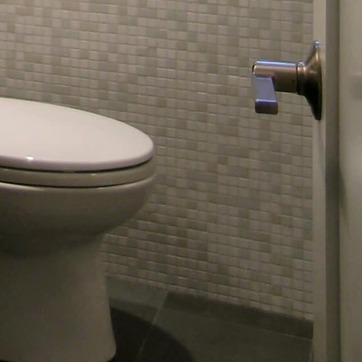
Material: tile